Regina, Saskatchewan

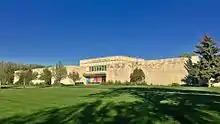
The Royal Saskatchewan Museum is a provincial museum and attraction located in Regina.

Annual festivals in and near Regina through the year include the Regina International Film Festival; Cathedral Village Arts Festival; the Craven Country Jamboree; the Regina Folk Festival; Queen City Pride; the Queer City Cinema film festival; the Regina Dragon Boat Festival; and Mosaic, mounted by the Regina Multicultural Council, which earned Heritage Canada's designation of 2004 "Cultural Capital of Canada" (in the over 125,000 population category). The annual Kiwanis Music Festival affords rising musical talents the opportunity to achieve nationwide recognition. The city's summer agricultural exhibition was originally established in 1884 as the Assiniboia Agricultural Association, then from the mid-1960s and up until 2009 as Buffalo Days then from that time until today, the Queen City Ex.